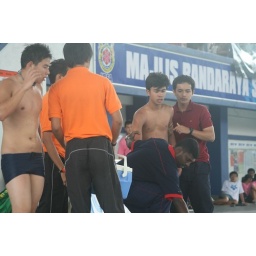
Paramedics in orange with probably the coach in maroon helping the swimmer